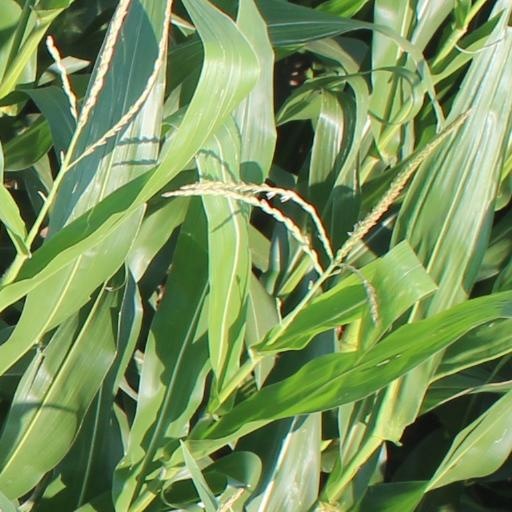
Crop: maize; corn